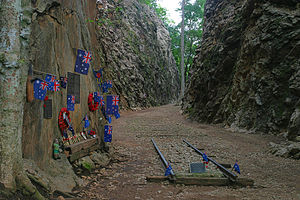
Hellfire Pass
En del af Hellfire Pass
Hellfire Pass er navnet på en jernbanegennemskæring på Dødens jernbane i Thailand, som af japanerne blev kaldt Konyu gennemskæringen. Arbejdet blev udført med lys fra fakler om natten af allierede krigsfanger, som gav passet dets navn.